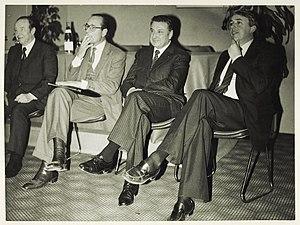
Claude Champaud, né le 22 janvier 1929 au Pin et mort le 12 mars 2019 à Rennes, est un juriste et homme politique français, spécialiste de droit commercial. Président de l'université de Rennes I de 1971 à 1976, premier vice-président de la Conférence des présidents d'université et professeur de droit.